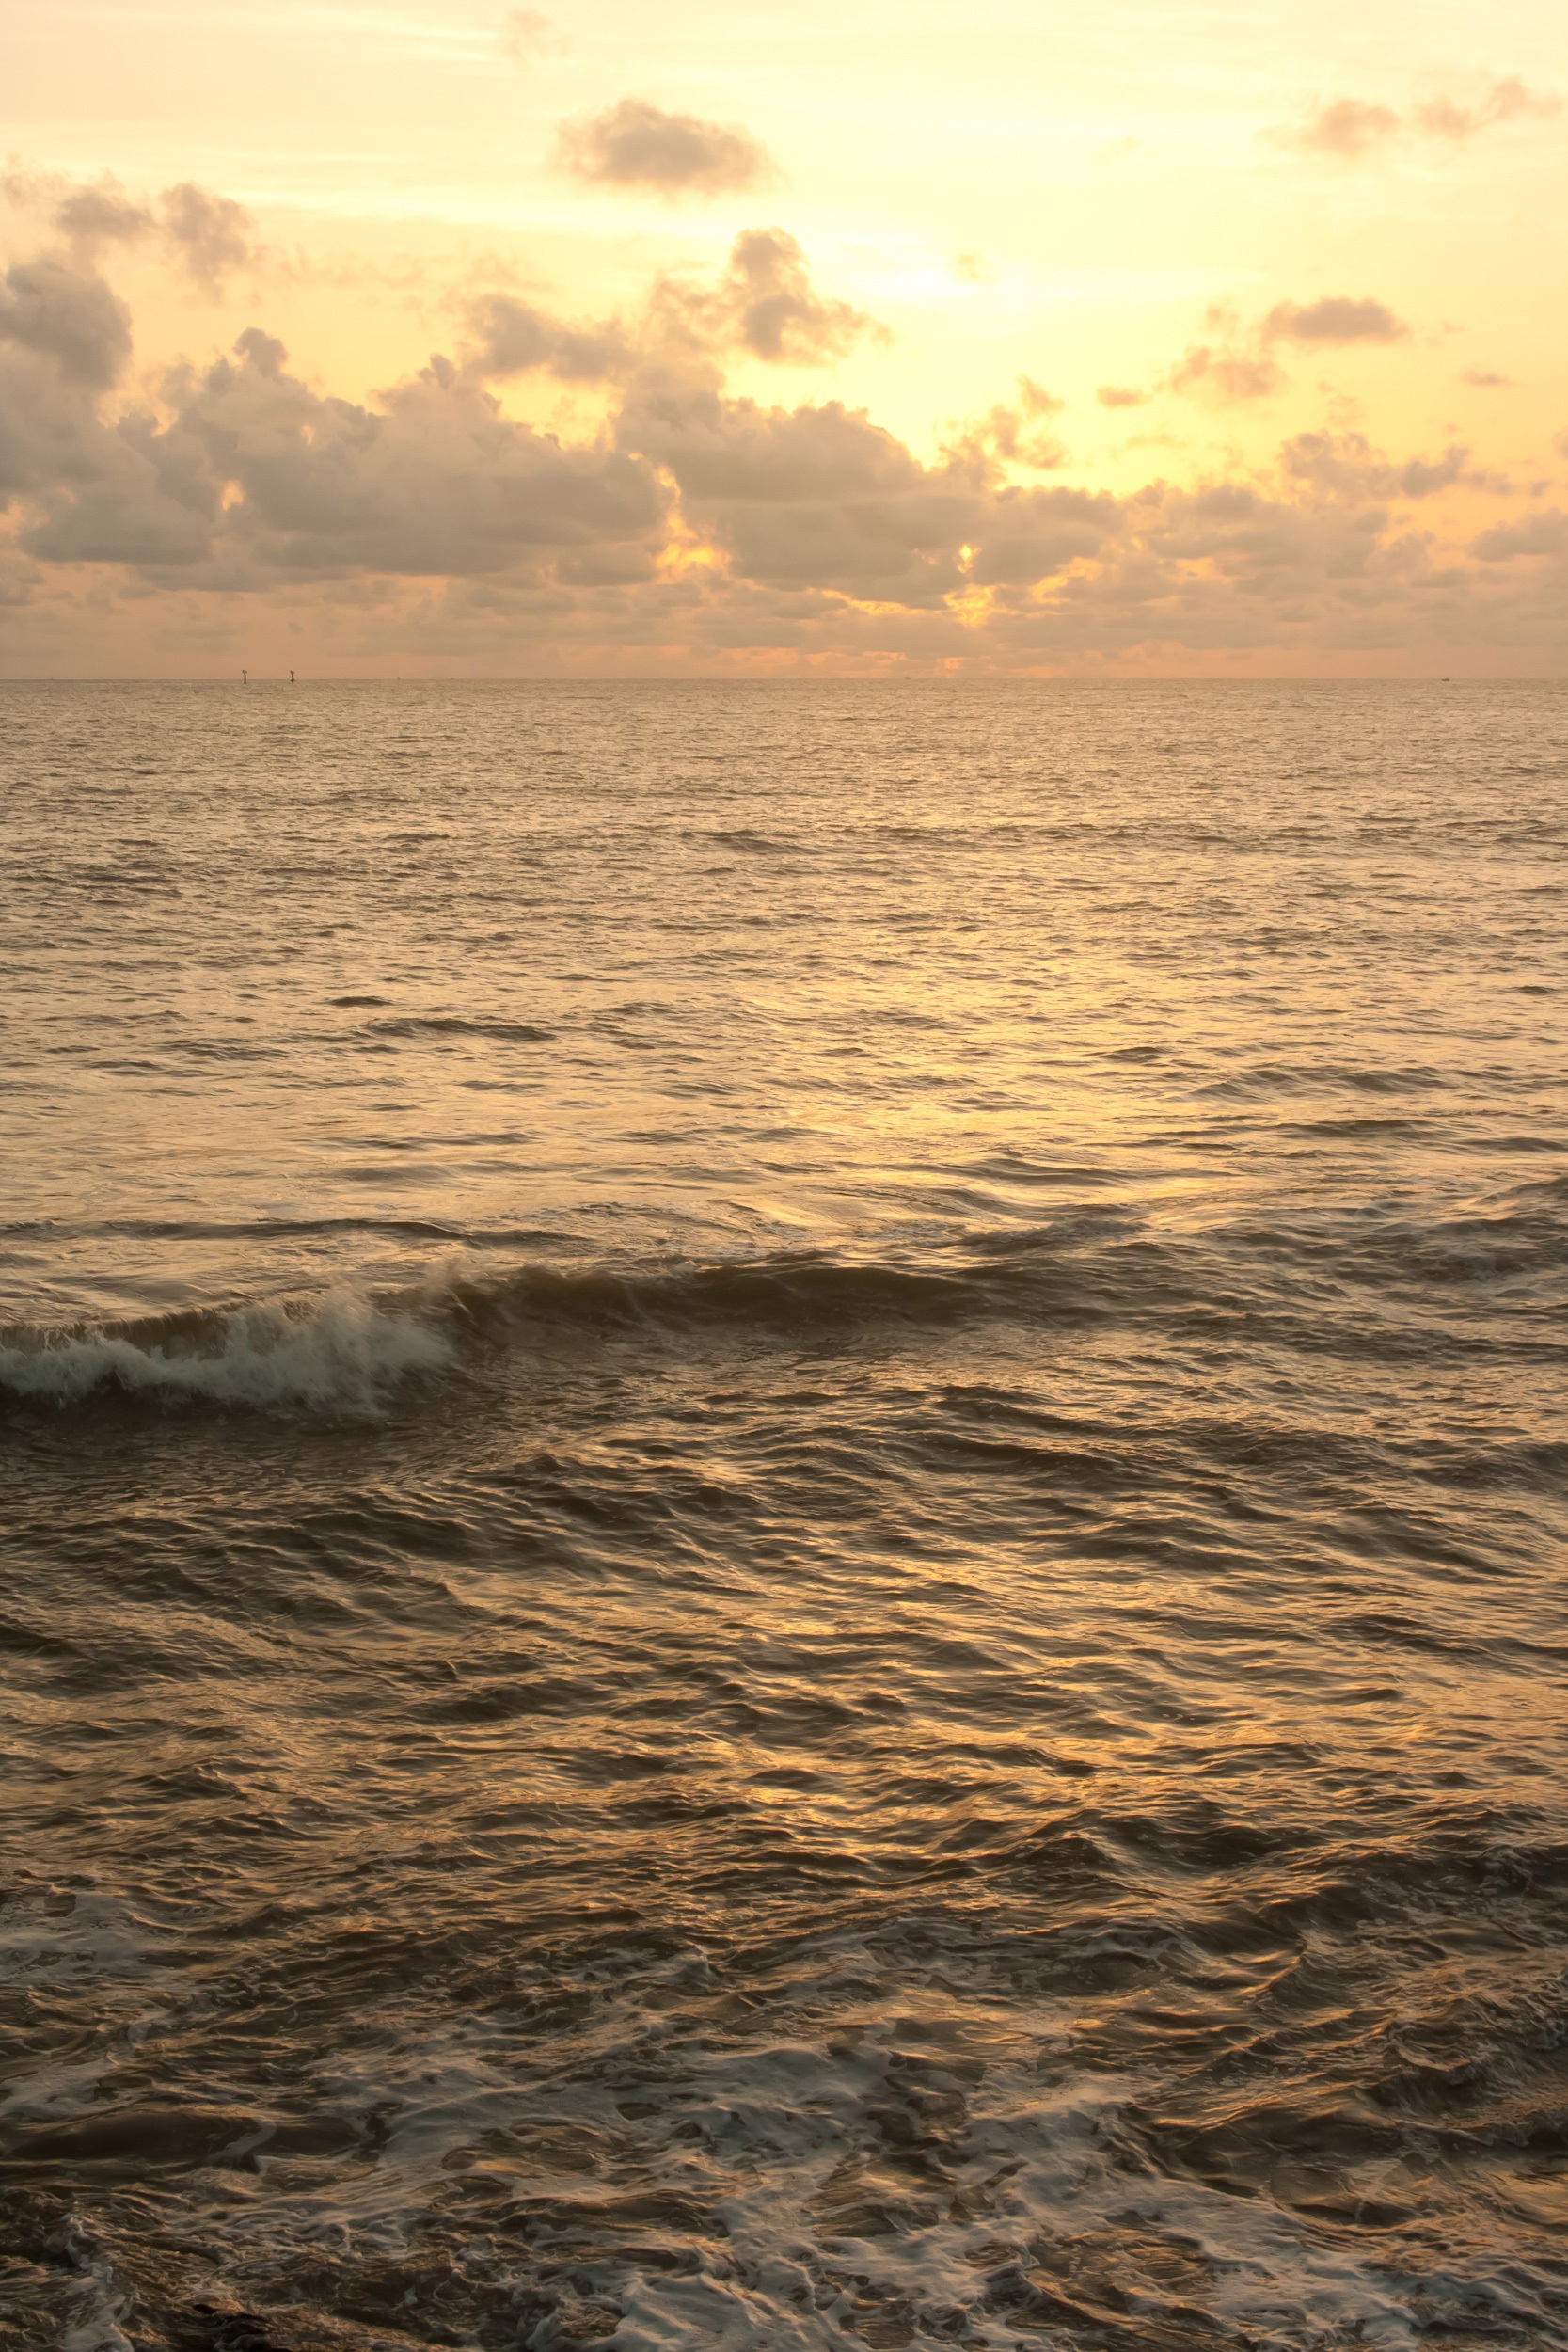
beach, sea, coast, nature, sand, ocean, horizon, cloud, sky, sunrise, sunset, sunlight, morning, shore, wave, dawn, dusk, evening, reflection, body of water, waves, wind wave